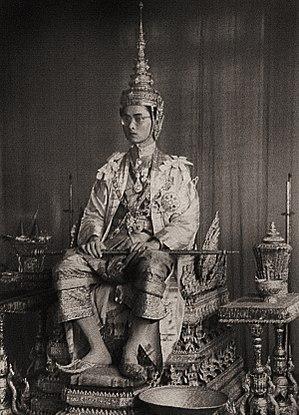
Le 5 décembre est le 339ᵉ jour de l'année du calendrier grégorien, le 340ᵉ en cas d'année bissextile. Il reste 26 jours avant la fin de l'année.